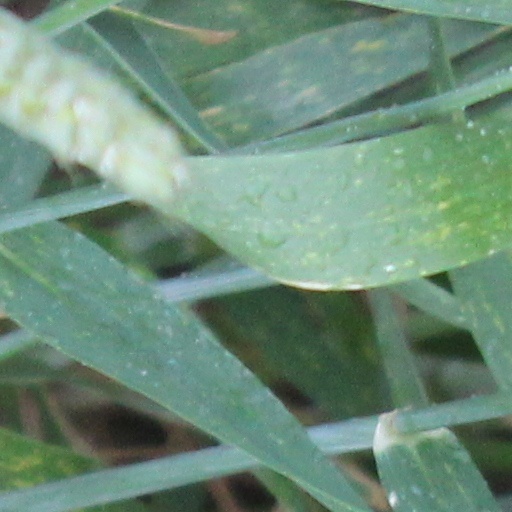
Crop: wheat